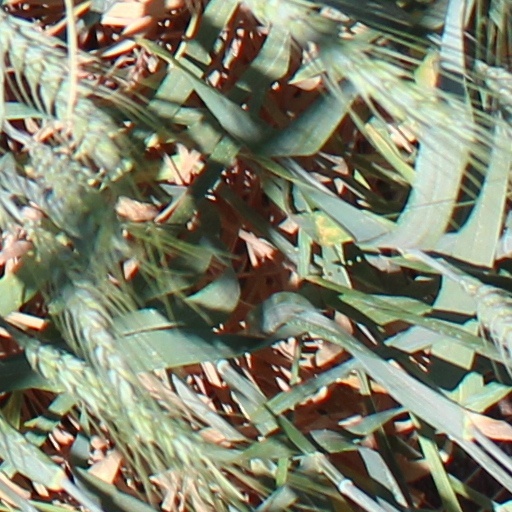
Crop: wheat